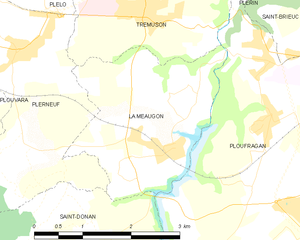
La Méaugon [la meogɔ̃] est une commune française située près de Saint-Brieuc dans le département des Côtes-d'Armor en région Bretagne.